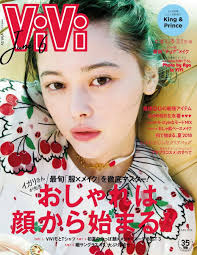
Waste category: paper